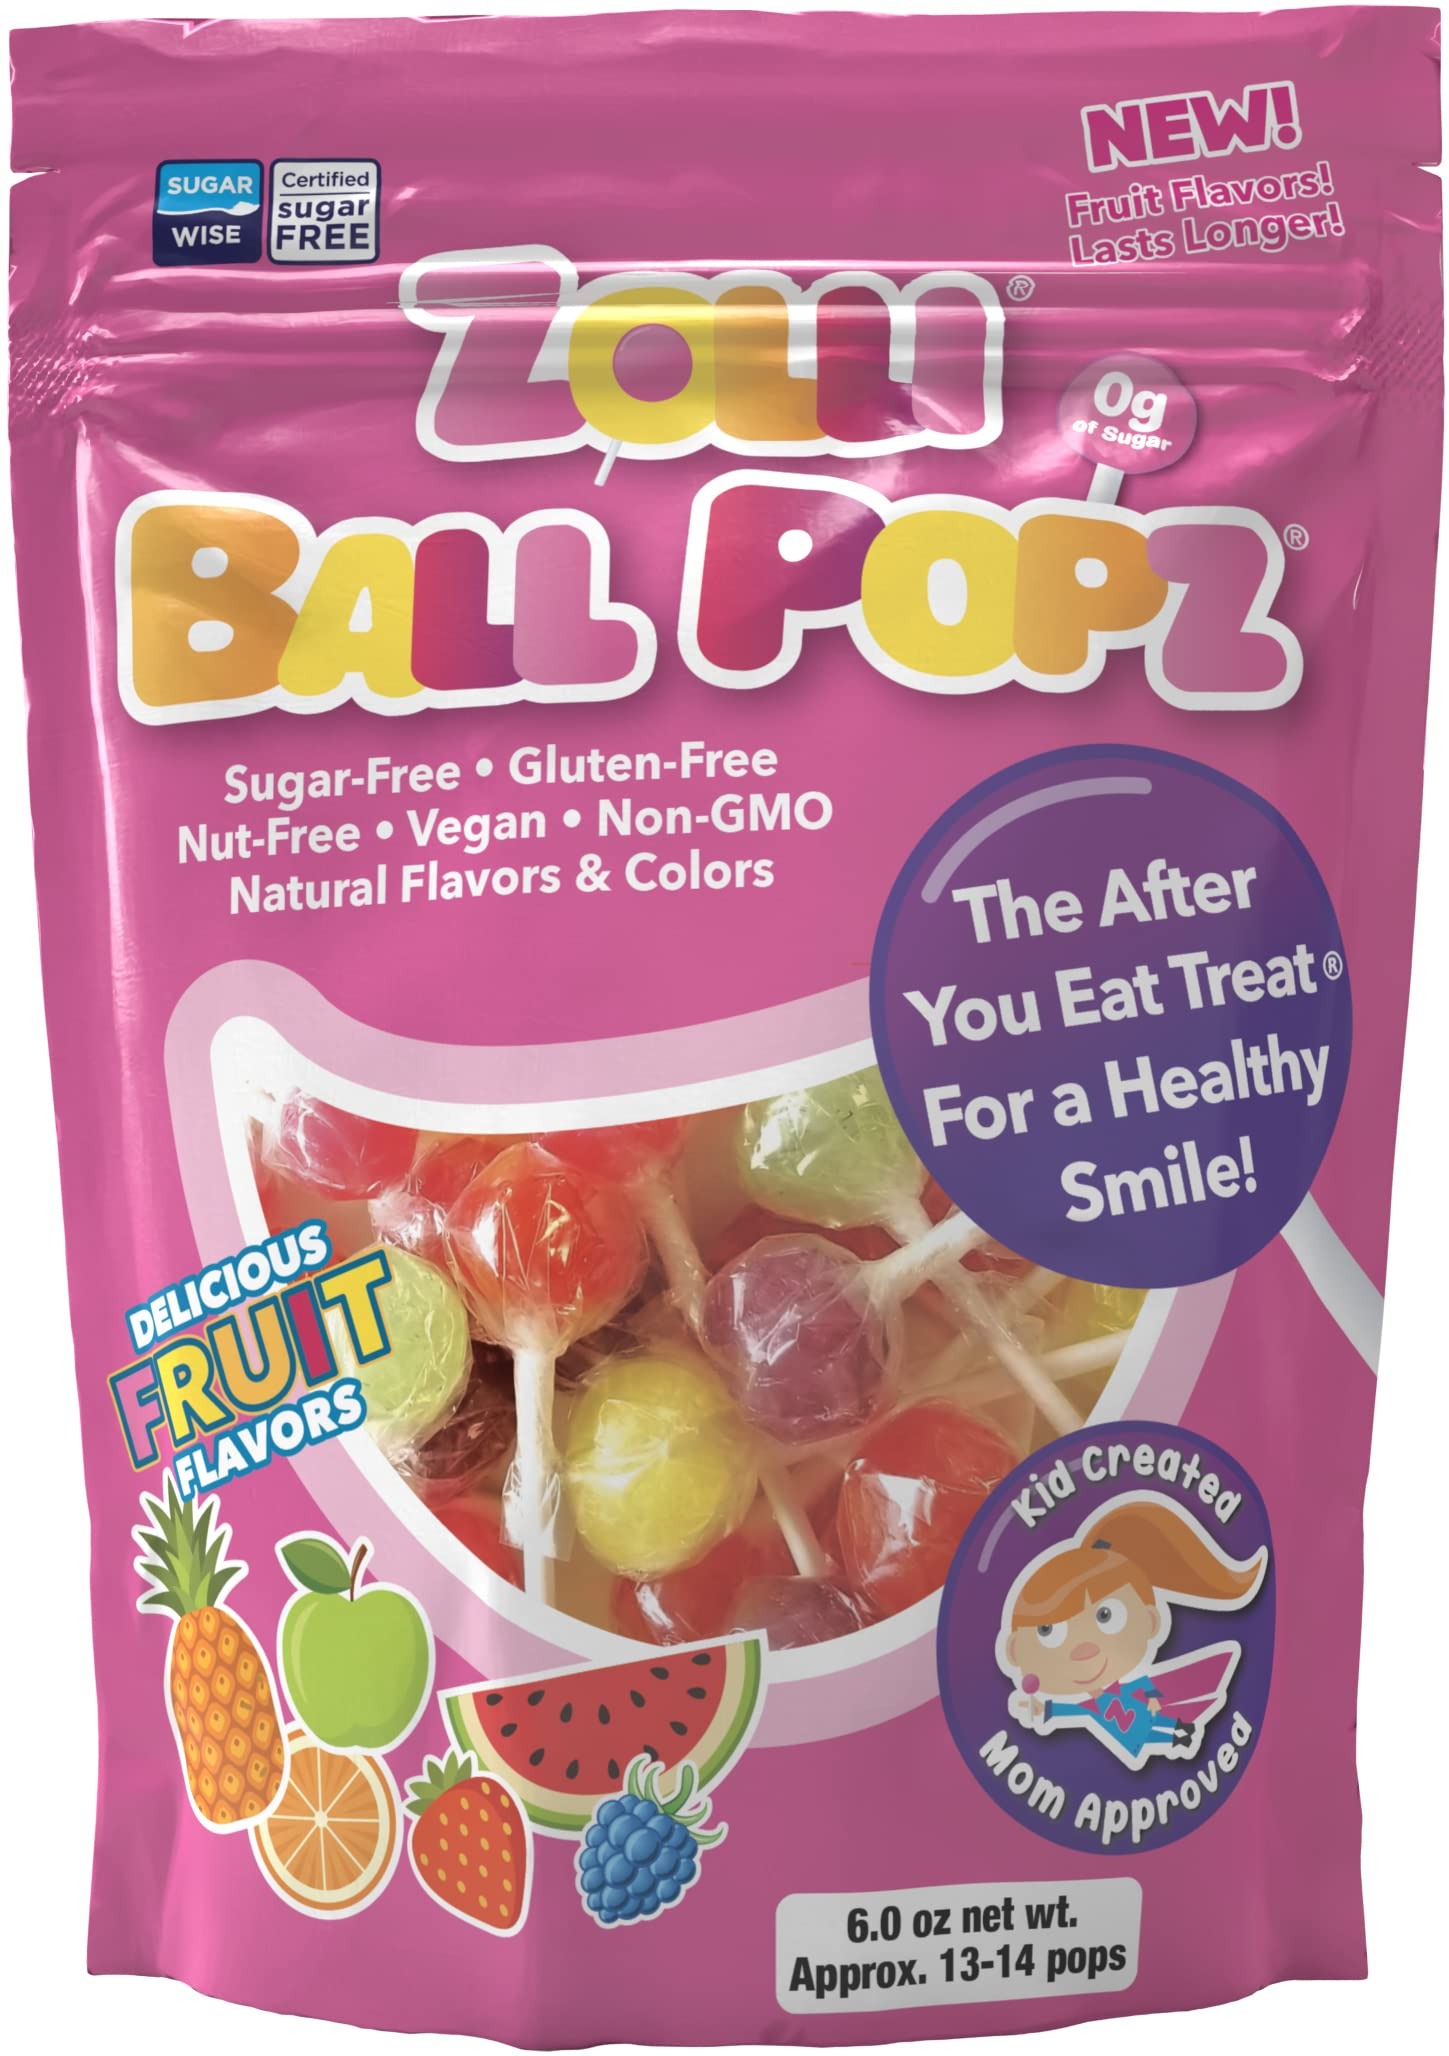
Item Name: Zollipops Zolli Ball Popz Lollipops Clean Teeth, Natural Fruit, 6oz
Bullet Point 1: Keto-Friendly Goodness: Satisfy your sweet cravings without compromising your keto lifestyle with our assortment of sugar-free candies.
Bullet Point 2: Low-Carb Delight: Indulge in a variety of delicious treats designed to keep your carbohydrate intake in check, perfect for those following a ketogenic diet.
Bullet Point 3: Dentist-Approved: Created by a kidpreneur and approved by dentists, these candies are not only delicious but also promote oral health, making them a guilt-free choice.
Bullet Point 4: Smart Snacking: Our keto bundle provides a smart snacking option, allowing you to enjoy a sweet treat without the worry of added sugars and unwanted carbs.
Bullet Point 5: Assorted Flavors: From fruity to minty delights, our bundle offers a range of flavors, ensuring there's something for everyone in this sugar-free and keto-friendly candy collection.
Value: 6.0
Unit: Ounce

Price: 19.39